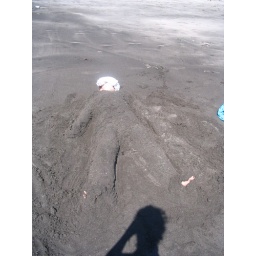
Me burried in the black sand